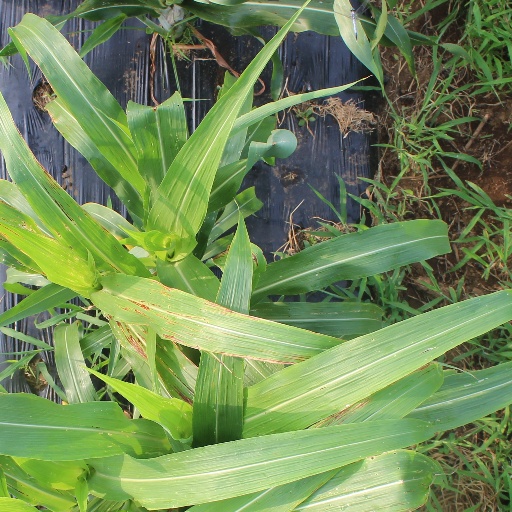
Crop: sorghum